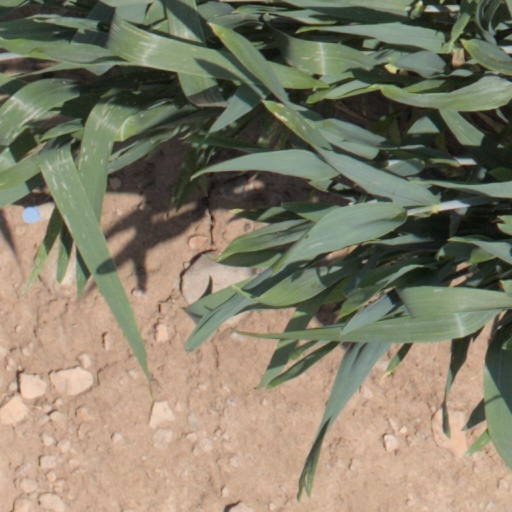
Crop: wheat